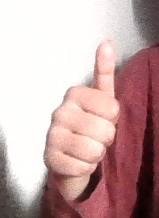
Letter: aleff